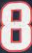
Number: 8